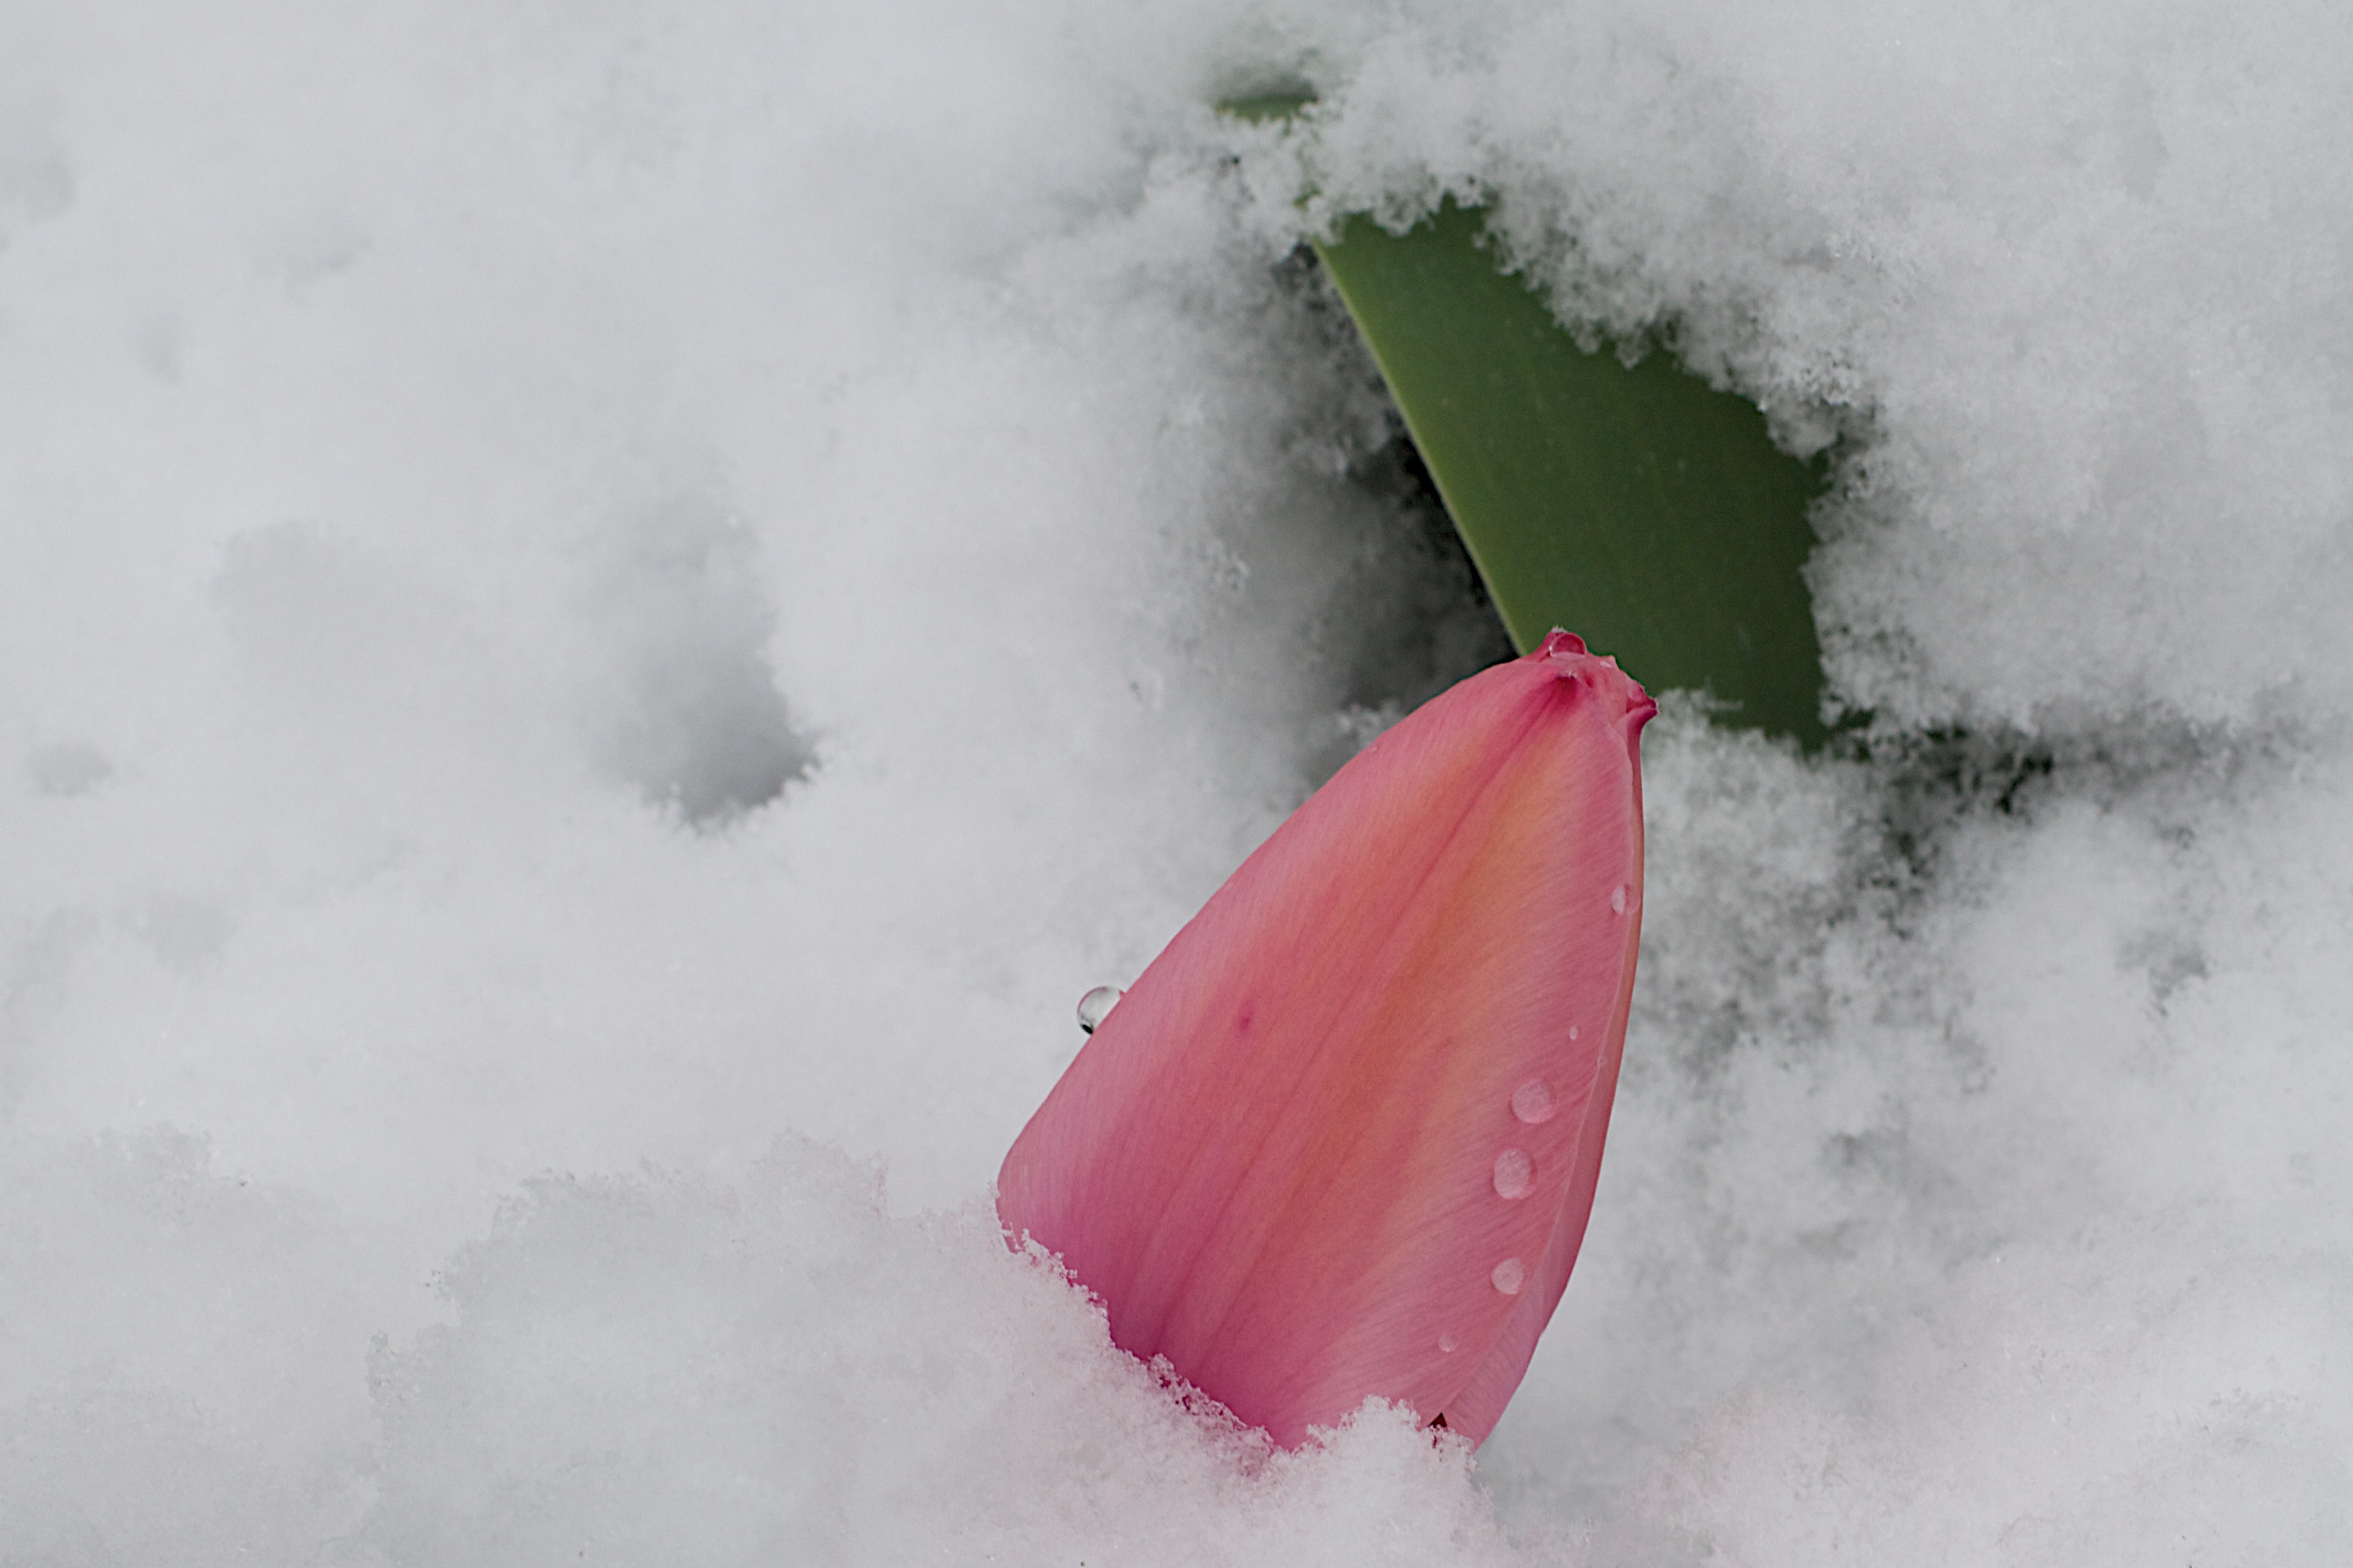
snow, winter, white, leaf, flower, petal, ice, tulip, weather, season, freezing, surfing equipment and supplies